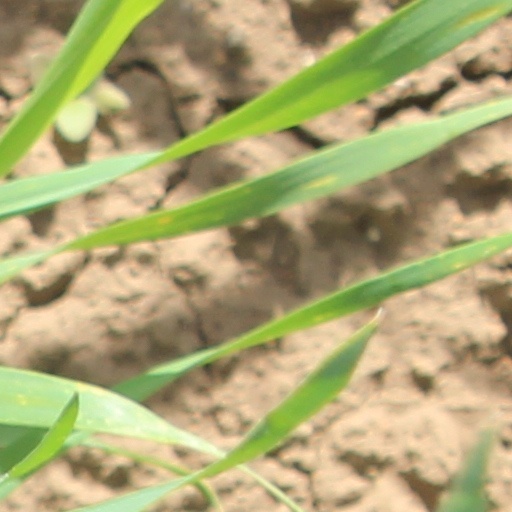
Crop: wheat